James C. Scott

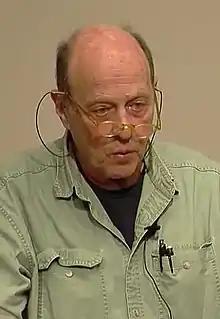
Scott in 2016

James Campbell Scott (December 2, 1936 – July 19, 2024) was an American political scientist and anthropologist specializing in comparative politics. He was a comparative scholar of agrarian and non-state societies.